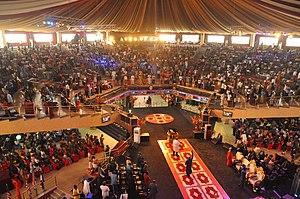
L’Église biblique Parole de vie est une dénomination chrétienne évangélique pentecôtiste. Son siège est une megachurch à Warri, au Nigeria. Ayo Oritsejafor est son dirigeant.